Annemiek van Vleuten

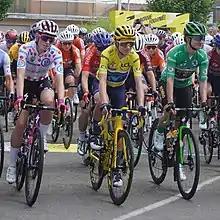
Van Vleuten in the yellow jersey at Stage 8 of the 2022 Tour de France Femmes

In the COVID-19 pandemic-disrupted 2020 season, she won the road race at the European Road Championships, as well as Strade Bianche for the second time.